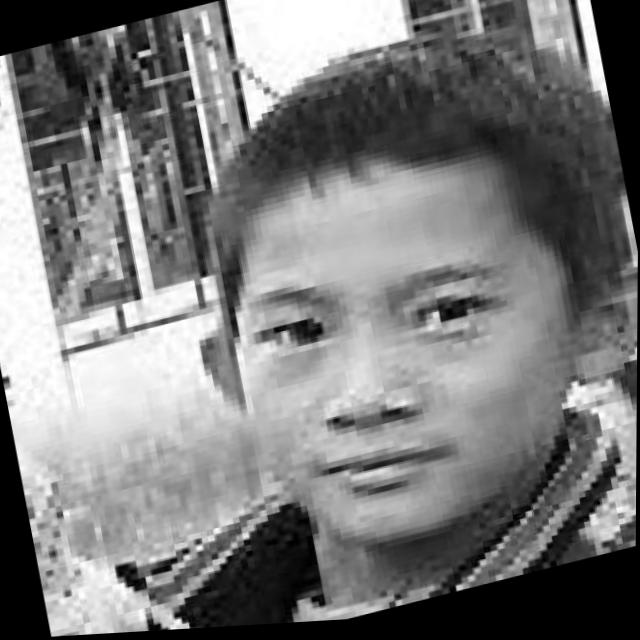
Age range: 13-20